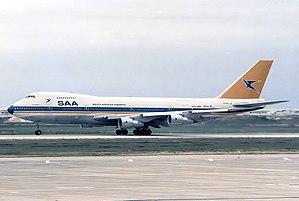
Le vol 295 South African Airways était un vol entre Taipei et Johannesburg via l'île Maurice. Le Boeing 747 a subi un incendie dont les causes sont inconnues, et a disparu dans l'océan Indien le 28 novembre 1987 en faisant 159 victimes.